John H. Selkreg

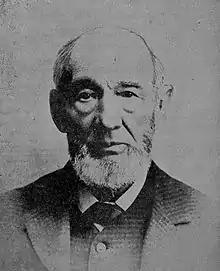
John H. Selkreg, New York State Assemblyman and Senator

John Hopkins Selkreg (September 10, 1817 in Staatsburgh, Dutchess County, New York – October 6, 1906 in Ithaca, Tompkins County, New York) was an American newspaper editor and politician from New York.